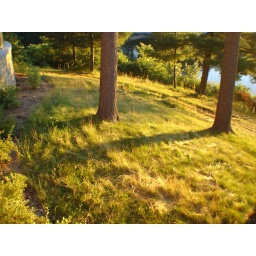
A pair of trees - kind of sad that I ended up getting a bit of the balcony in the upper left.